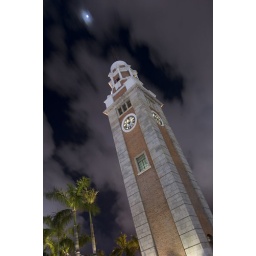
HK: Old train station tower by the harbour